Turkish Military Cemetery

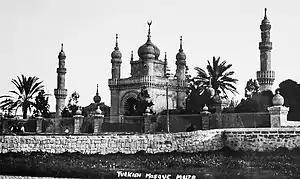
Photo showing the cemetery at the turn of the 20th century

A number of Muslim cemeteries have been located in various locations around Marsa since the 16th century. A cemetery in "il-Menqa" contained the graves of Ottoman soldiers killed in the Great Siege of Malta of 1565 as well as Muslim slaves who died in Malta. This cemetery was replaced in 1675 by another one near Spencer Hill ("Via della Croce"), following the construction of the Floriana Lines. Human remains believed to originate from one of these cemeteries were discovered during road works in 2012. The 17th-century cemetery had to be relocated in 1865 to make way for planned road works, with one tombstone dating to 1817 being conserved at the National Museum of Archaeology in Valletta. The remains of a cemetery, together with the foundations of a mosque, and an even more earlier Roman period remains are located at Triq Dicembru 13, Marsa.